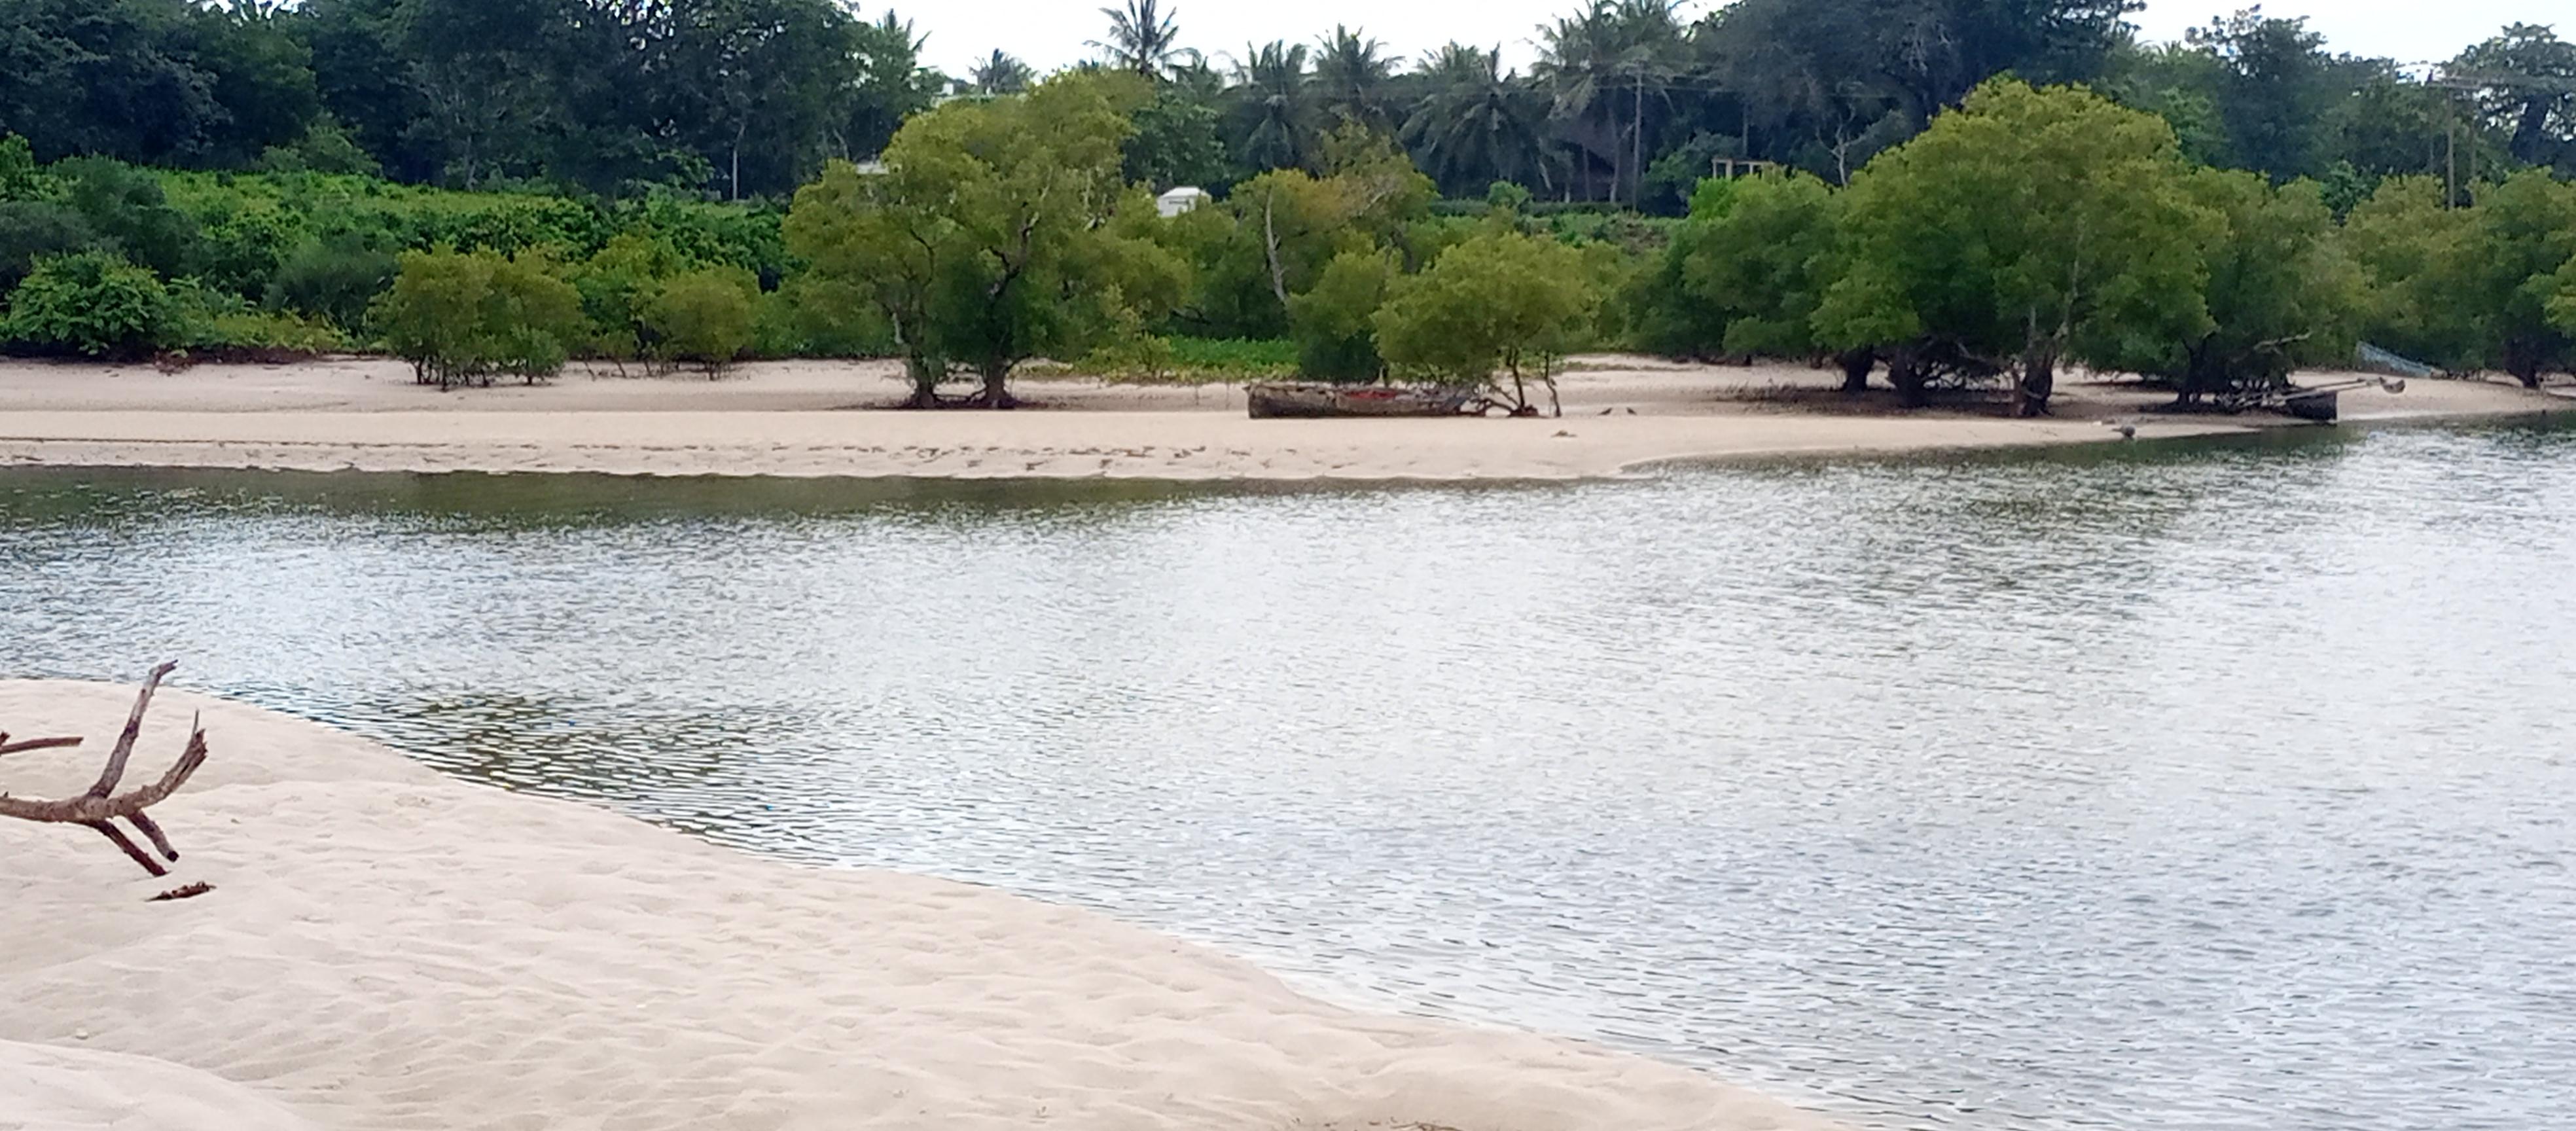
Mandhari ya ufukwe wa mchanga mweupe uliopakana na maji tulivu huenda ni sehemu ya mto ndogo, kwenye upande wa pili wa maji kuna miti ya mikoko na uwoto wa kijani kibichi huku nyuma zaidi kukionekana mitende na misitu.